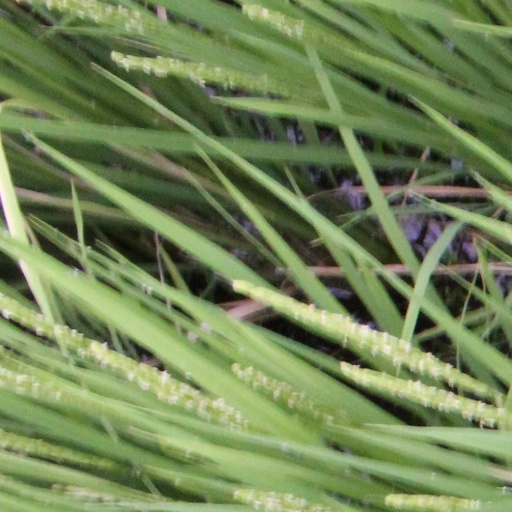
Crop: rice